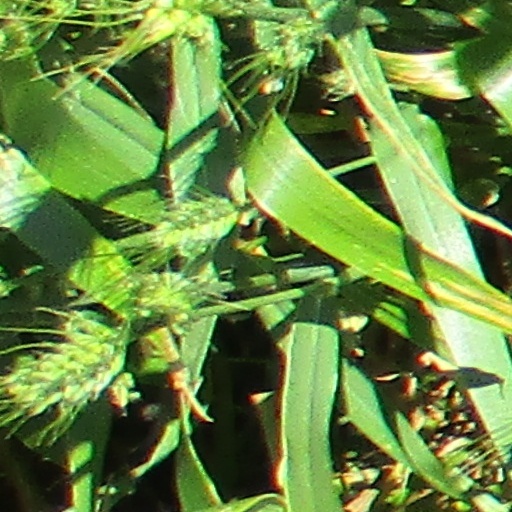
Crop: wheat